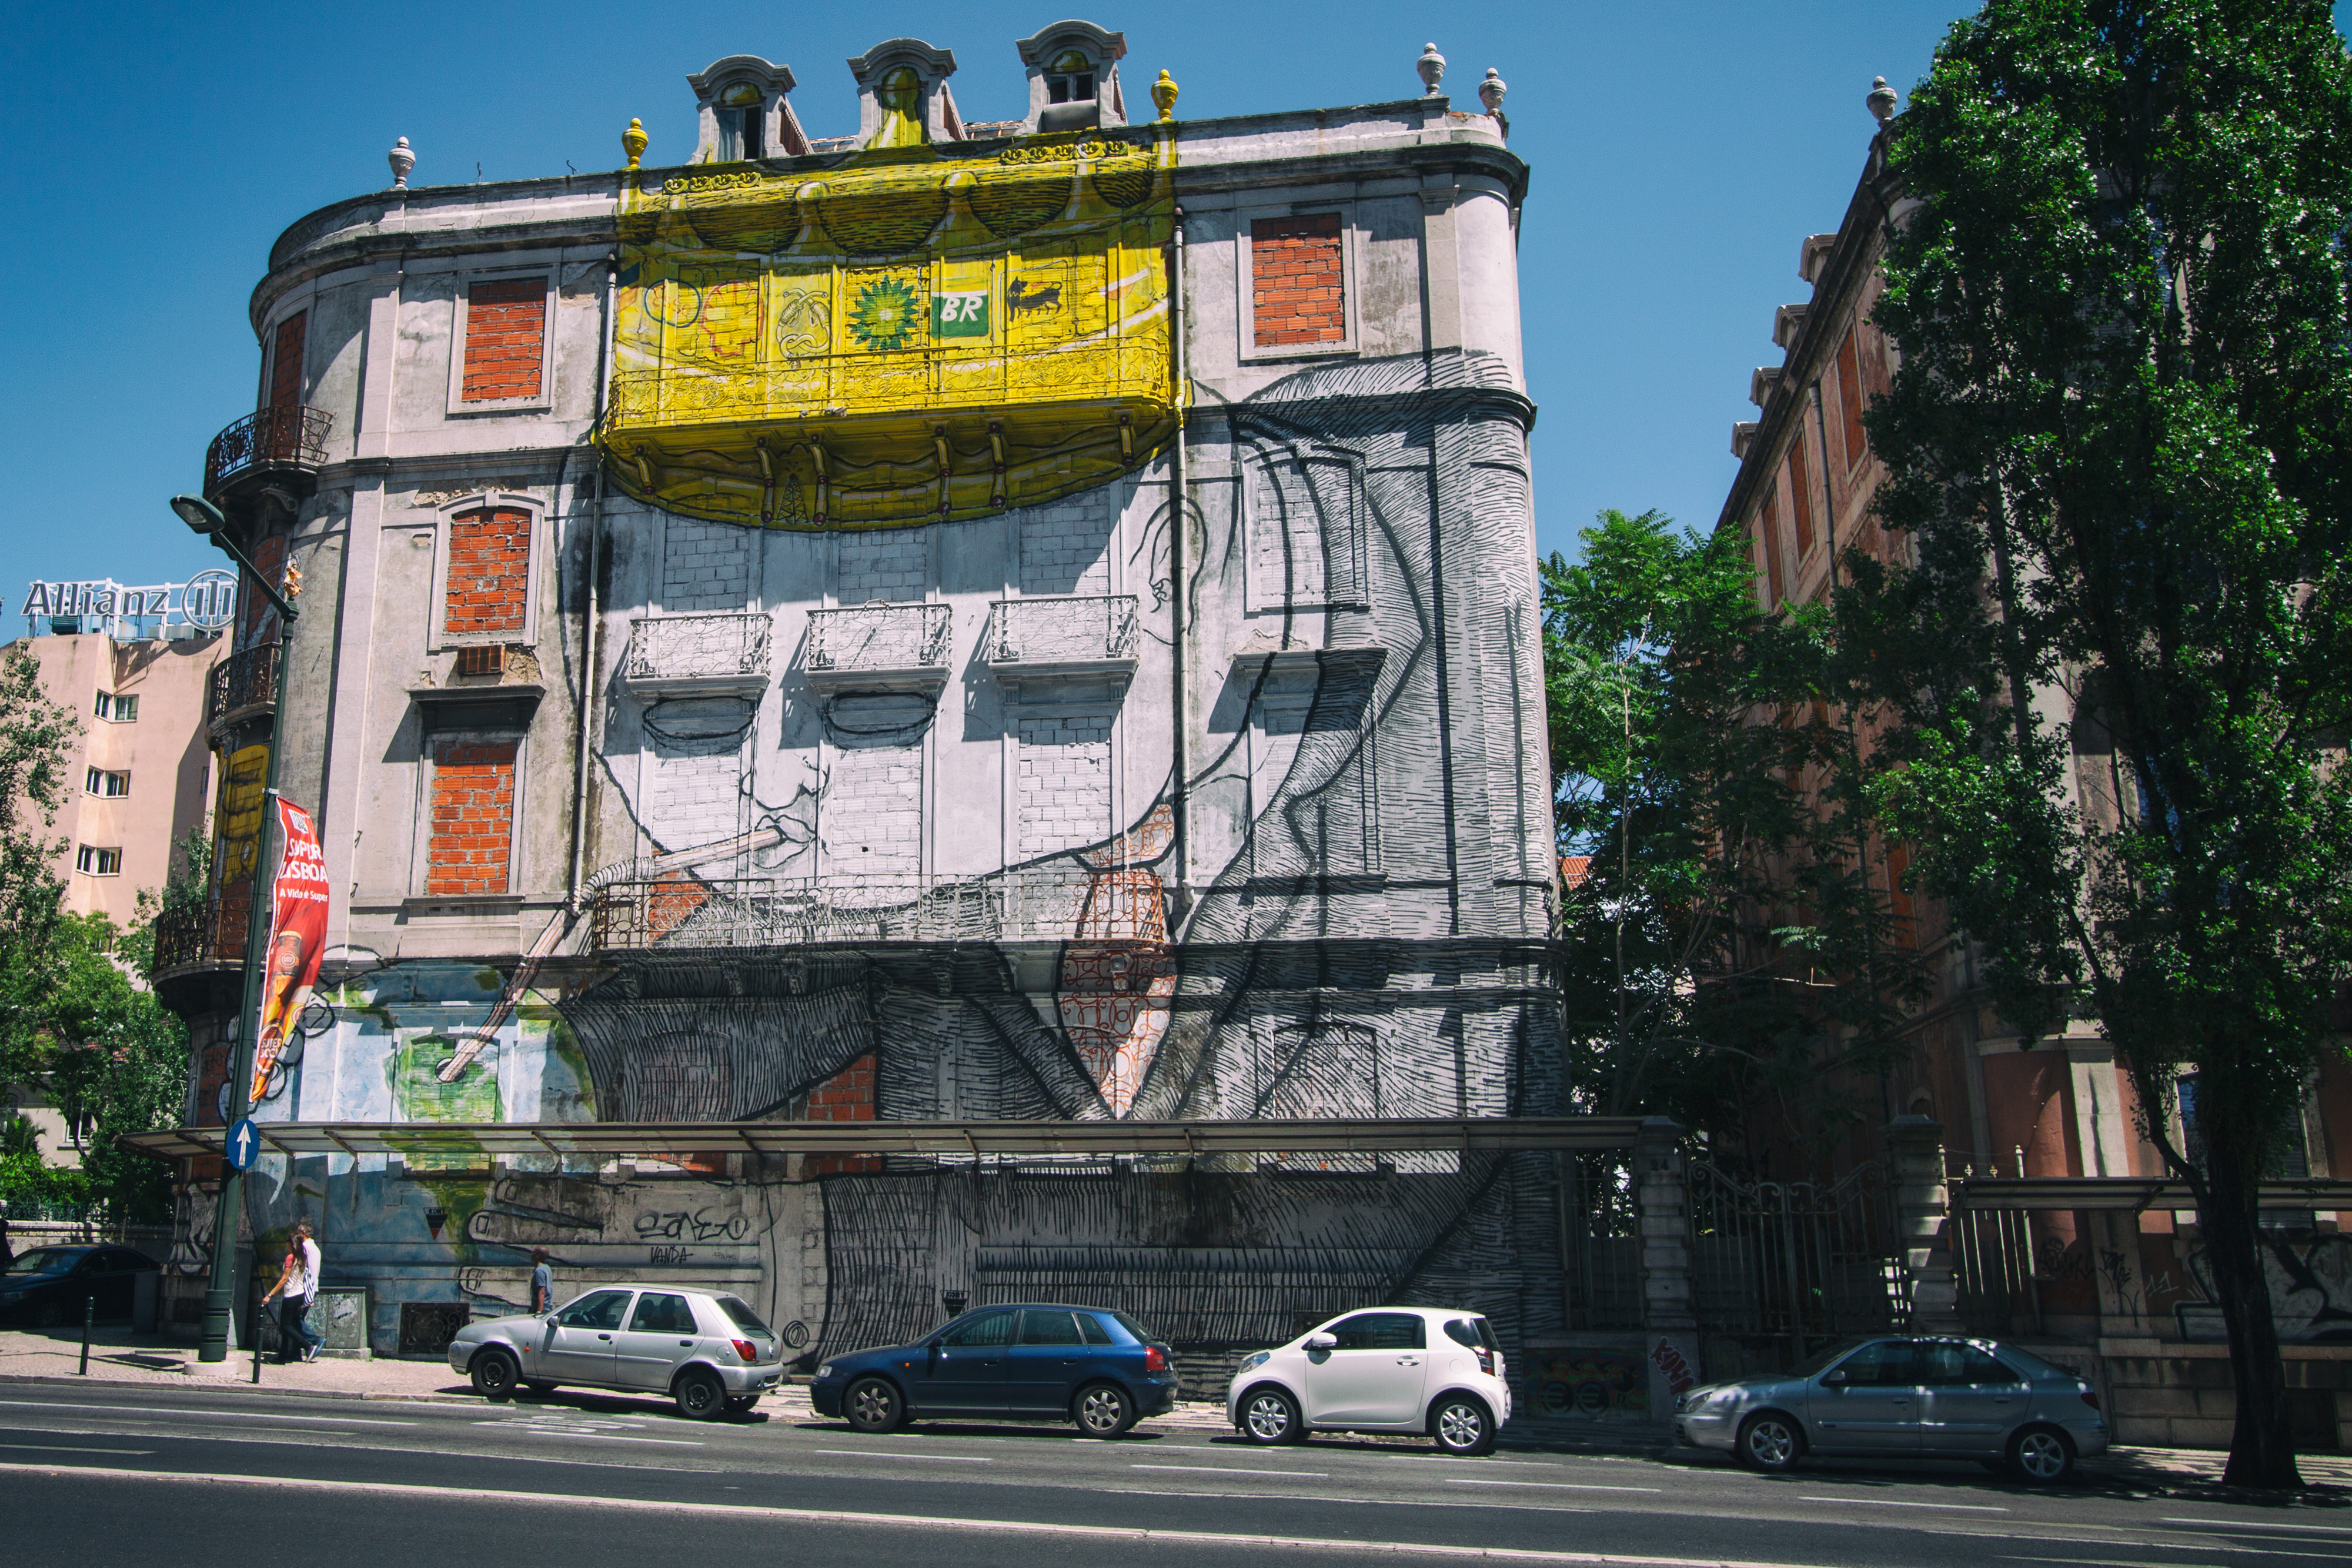
architecture, neighbourhood, urban area, wall, landmark, transport, building, town, facade, mural, street art, city, mode of transport, street, house, metropolis, infrastructure, metropolitan area, tree, advertising, art, road, mixed use, downtown, residential area, vehicle, tourism